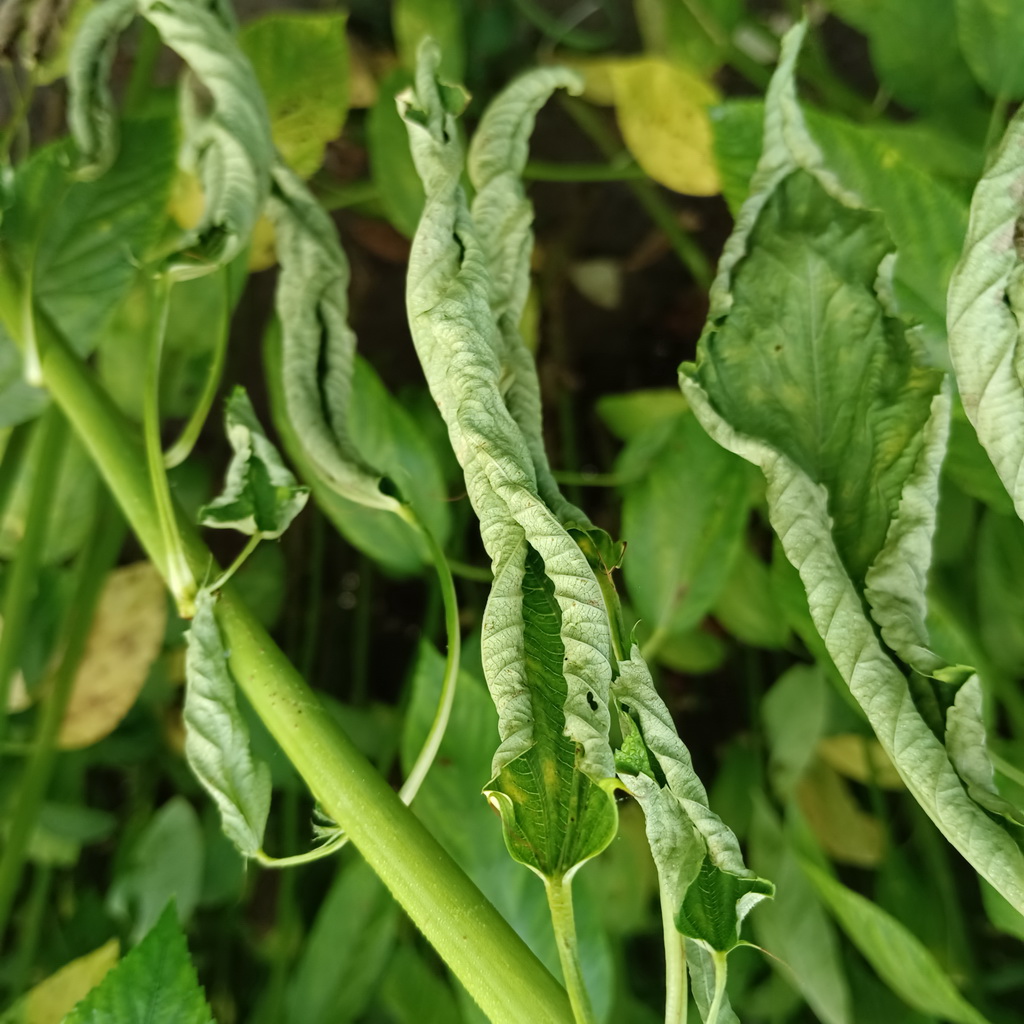
Label: Dieback